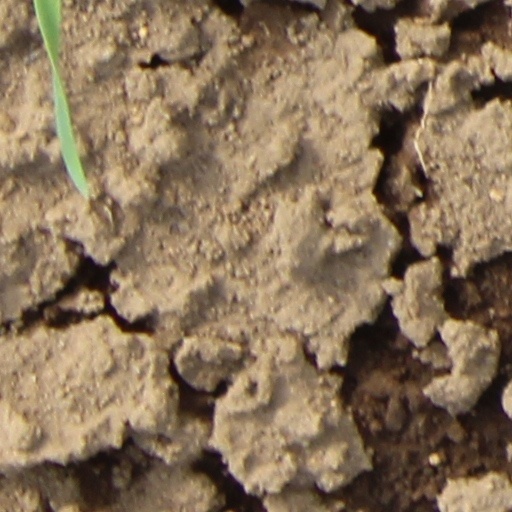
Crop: wheat